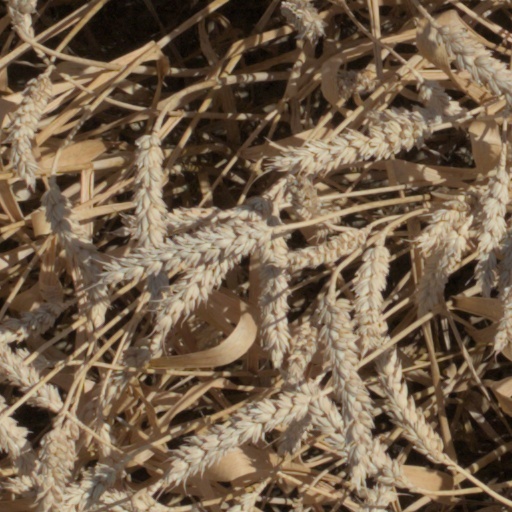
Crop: wheat